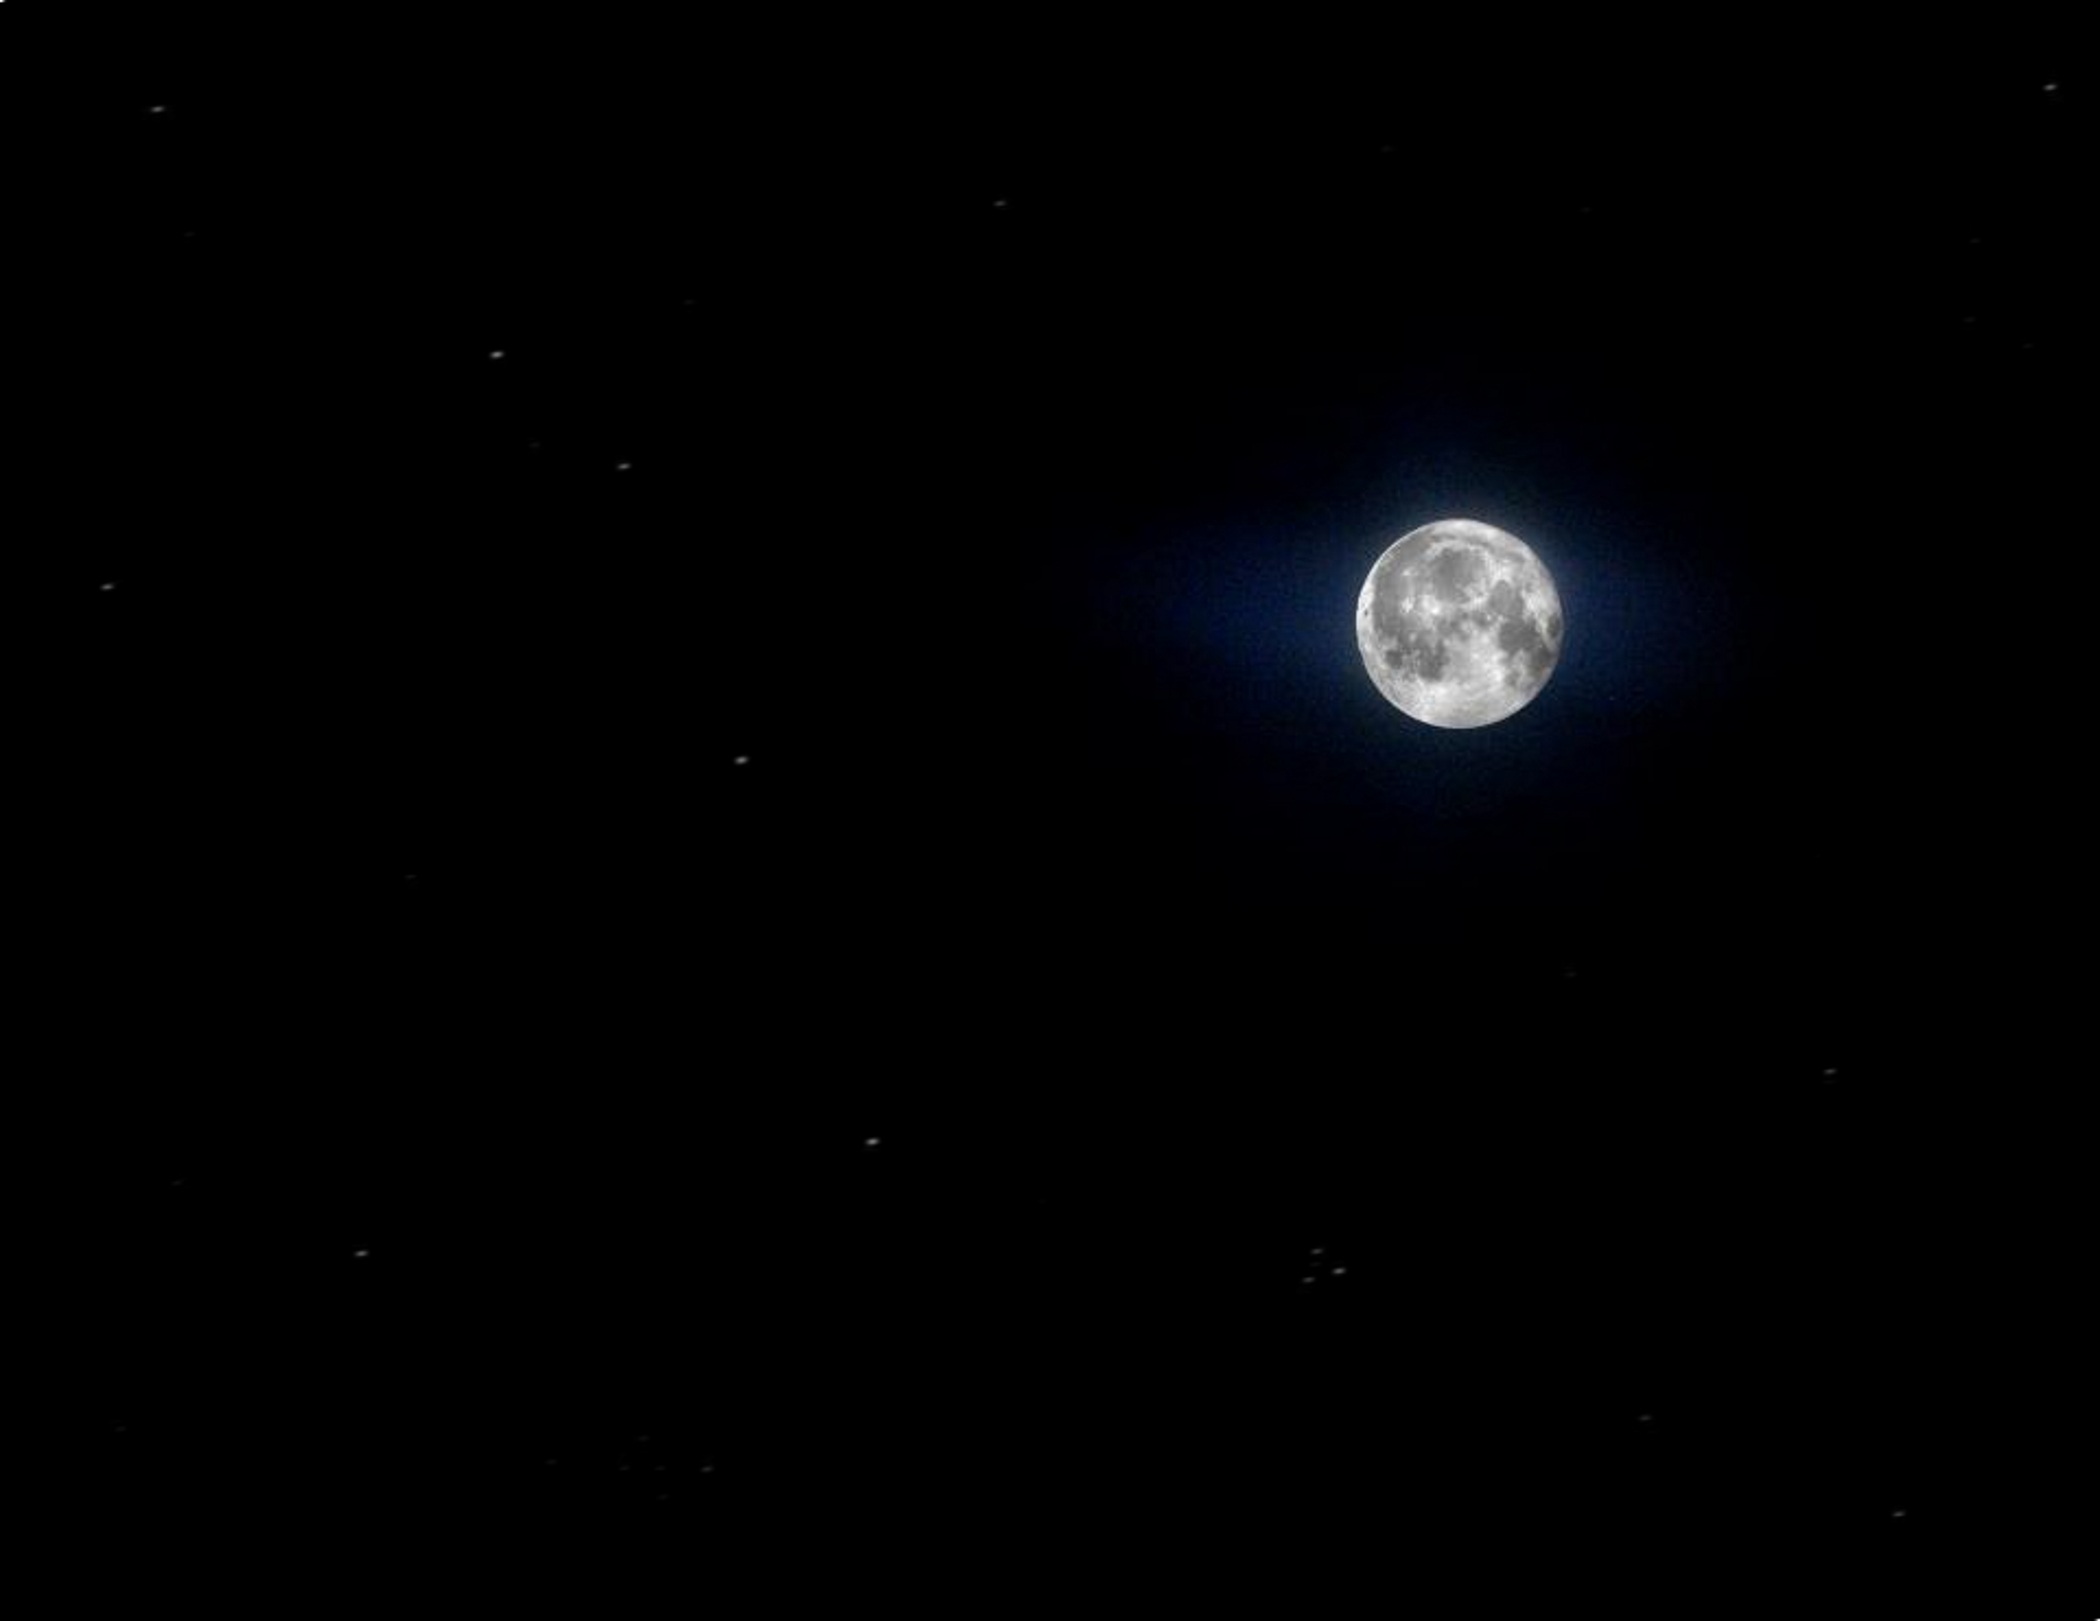
nature, sky, night, view, atmosphere, dark, evening, galaxy, night sky, moon, full moon, moonlight, astronomy, earth, stars, universe, planet, night time, midnight, astronomical object